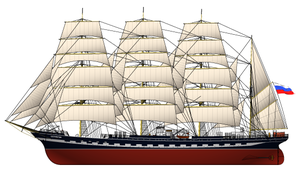
Dessin de la Kruzenshtern voilier russe Español: Dibujo del velero ruso Kruzenshtern Português: Desenho do russo Kruzenshtern veleiro
Le Belem est le dernier trois-mâts barque français à coque acier, un des plus anciens trois-mâts en Europe en état de navigation et le second plus grand voilier restant en France.